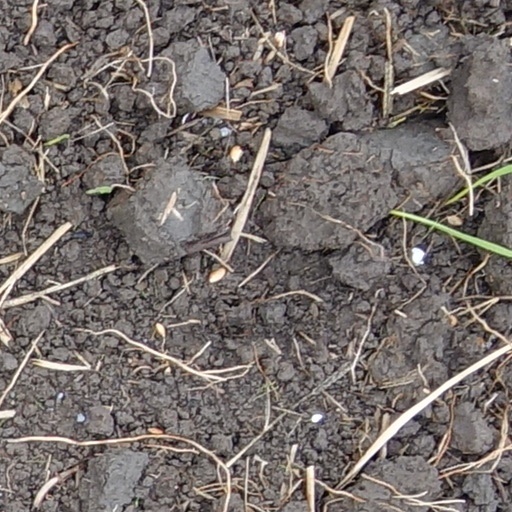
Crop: wheat